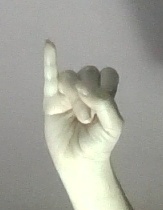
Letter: meem